I. M. Pei

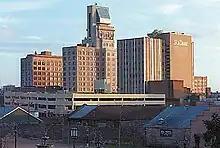
The Lamar Building, a skyscraper with a pyramidal penthouse, as seen from a distance, with buildings on either side.

Once the laboratory was built, several problems with its construction became apparent. Leaks in the roof caused difficulties for researchers, and the shifting of clay soil beneath the building caused cracks which were expensive to repair. Still, both architect and project manager were pleased with the final result. Pei referred to the NCAR complex as his "breakout building", and he remained a friend of Roberts until the scientist died in .